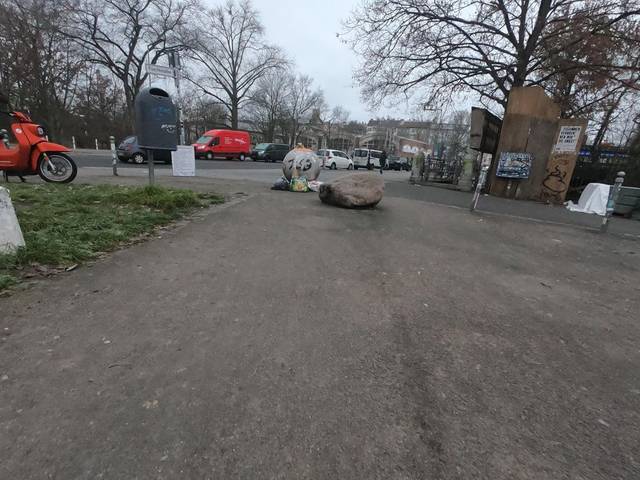
Region: Germany
Coordinates: 52.497, 13.451